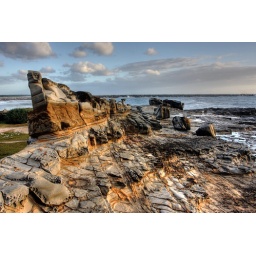
Rocky lookout at Yamba beach against a cloudy sky